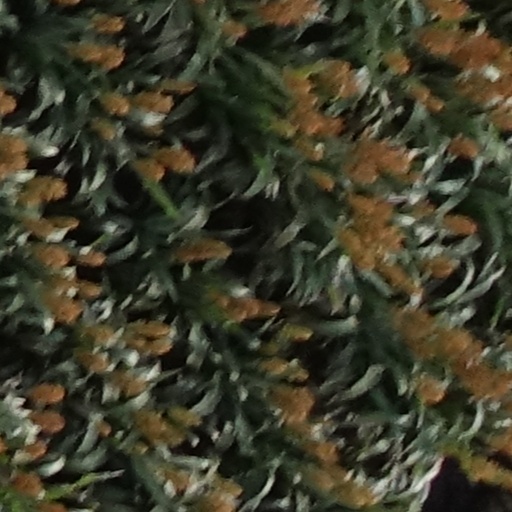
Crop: sorghum